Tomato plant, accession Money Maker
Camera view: tilt-top (135 deg); turntable rotation: 330 degrees
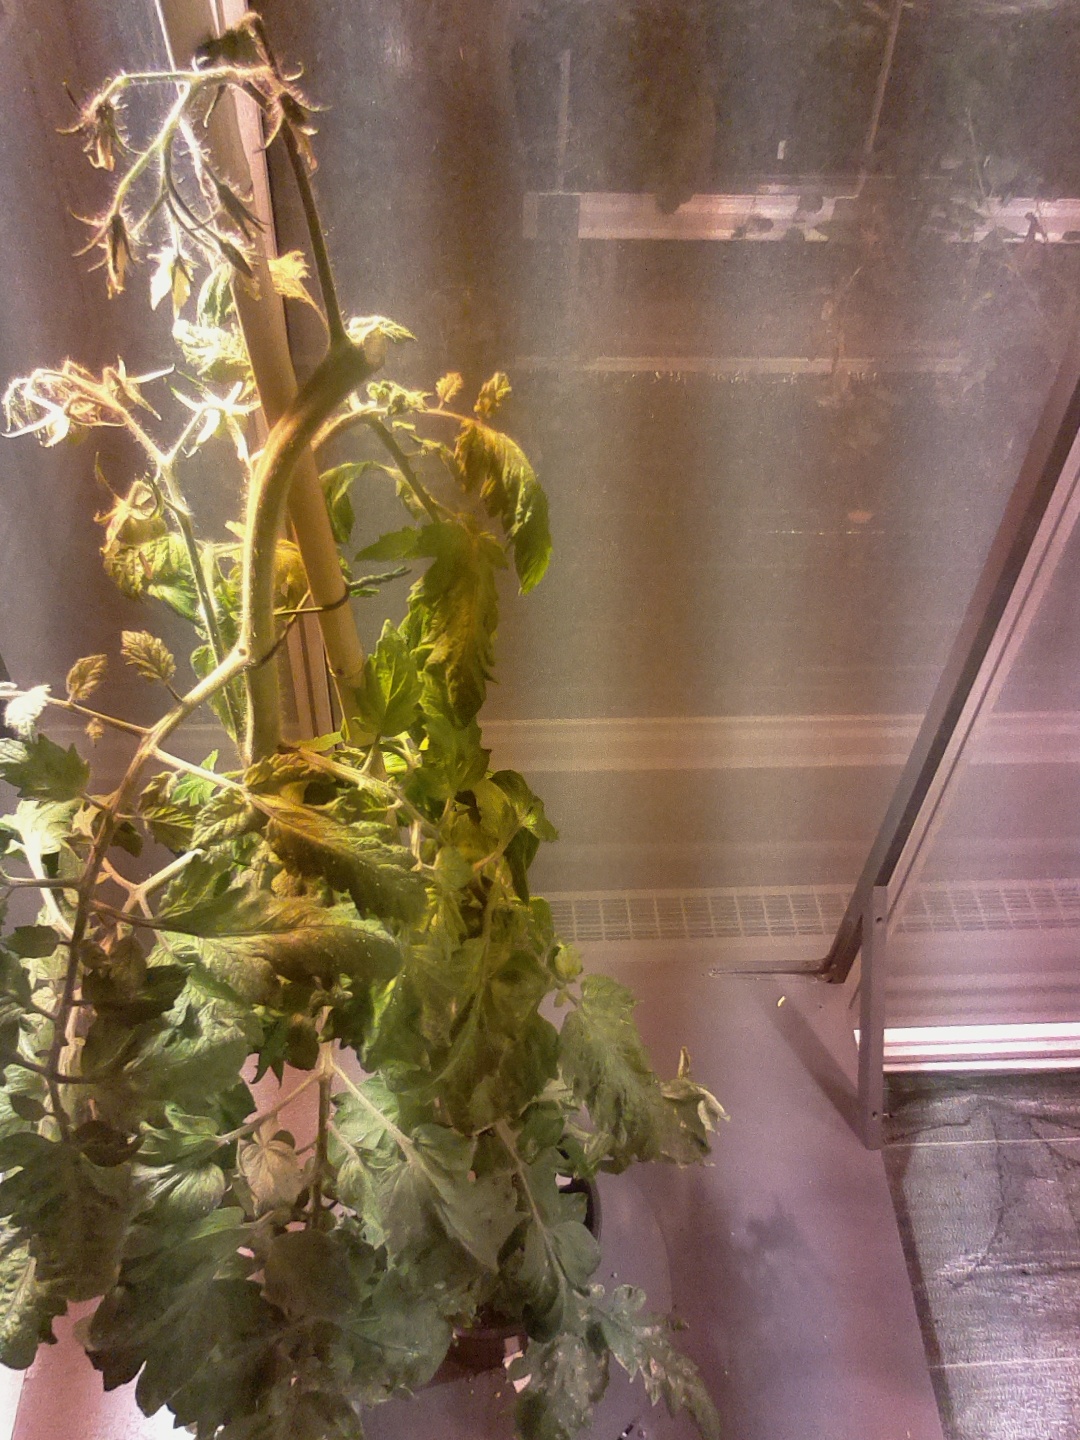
BBCH growth stage 75: 50%-60% of final fruit size